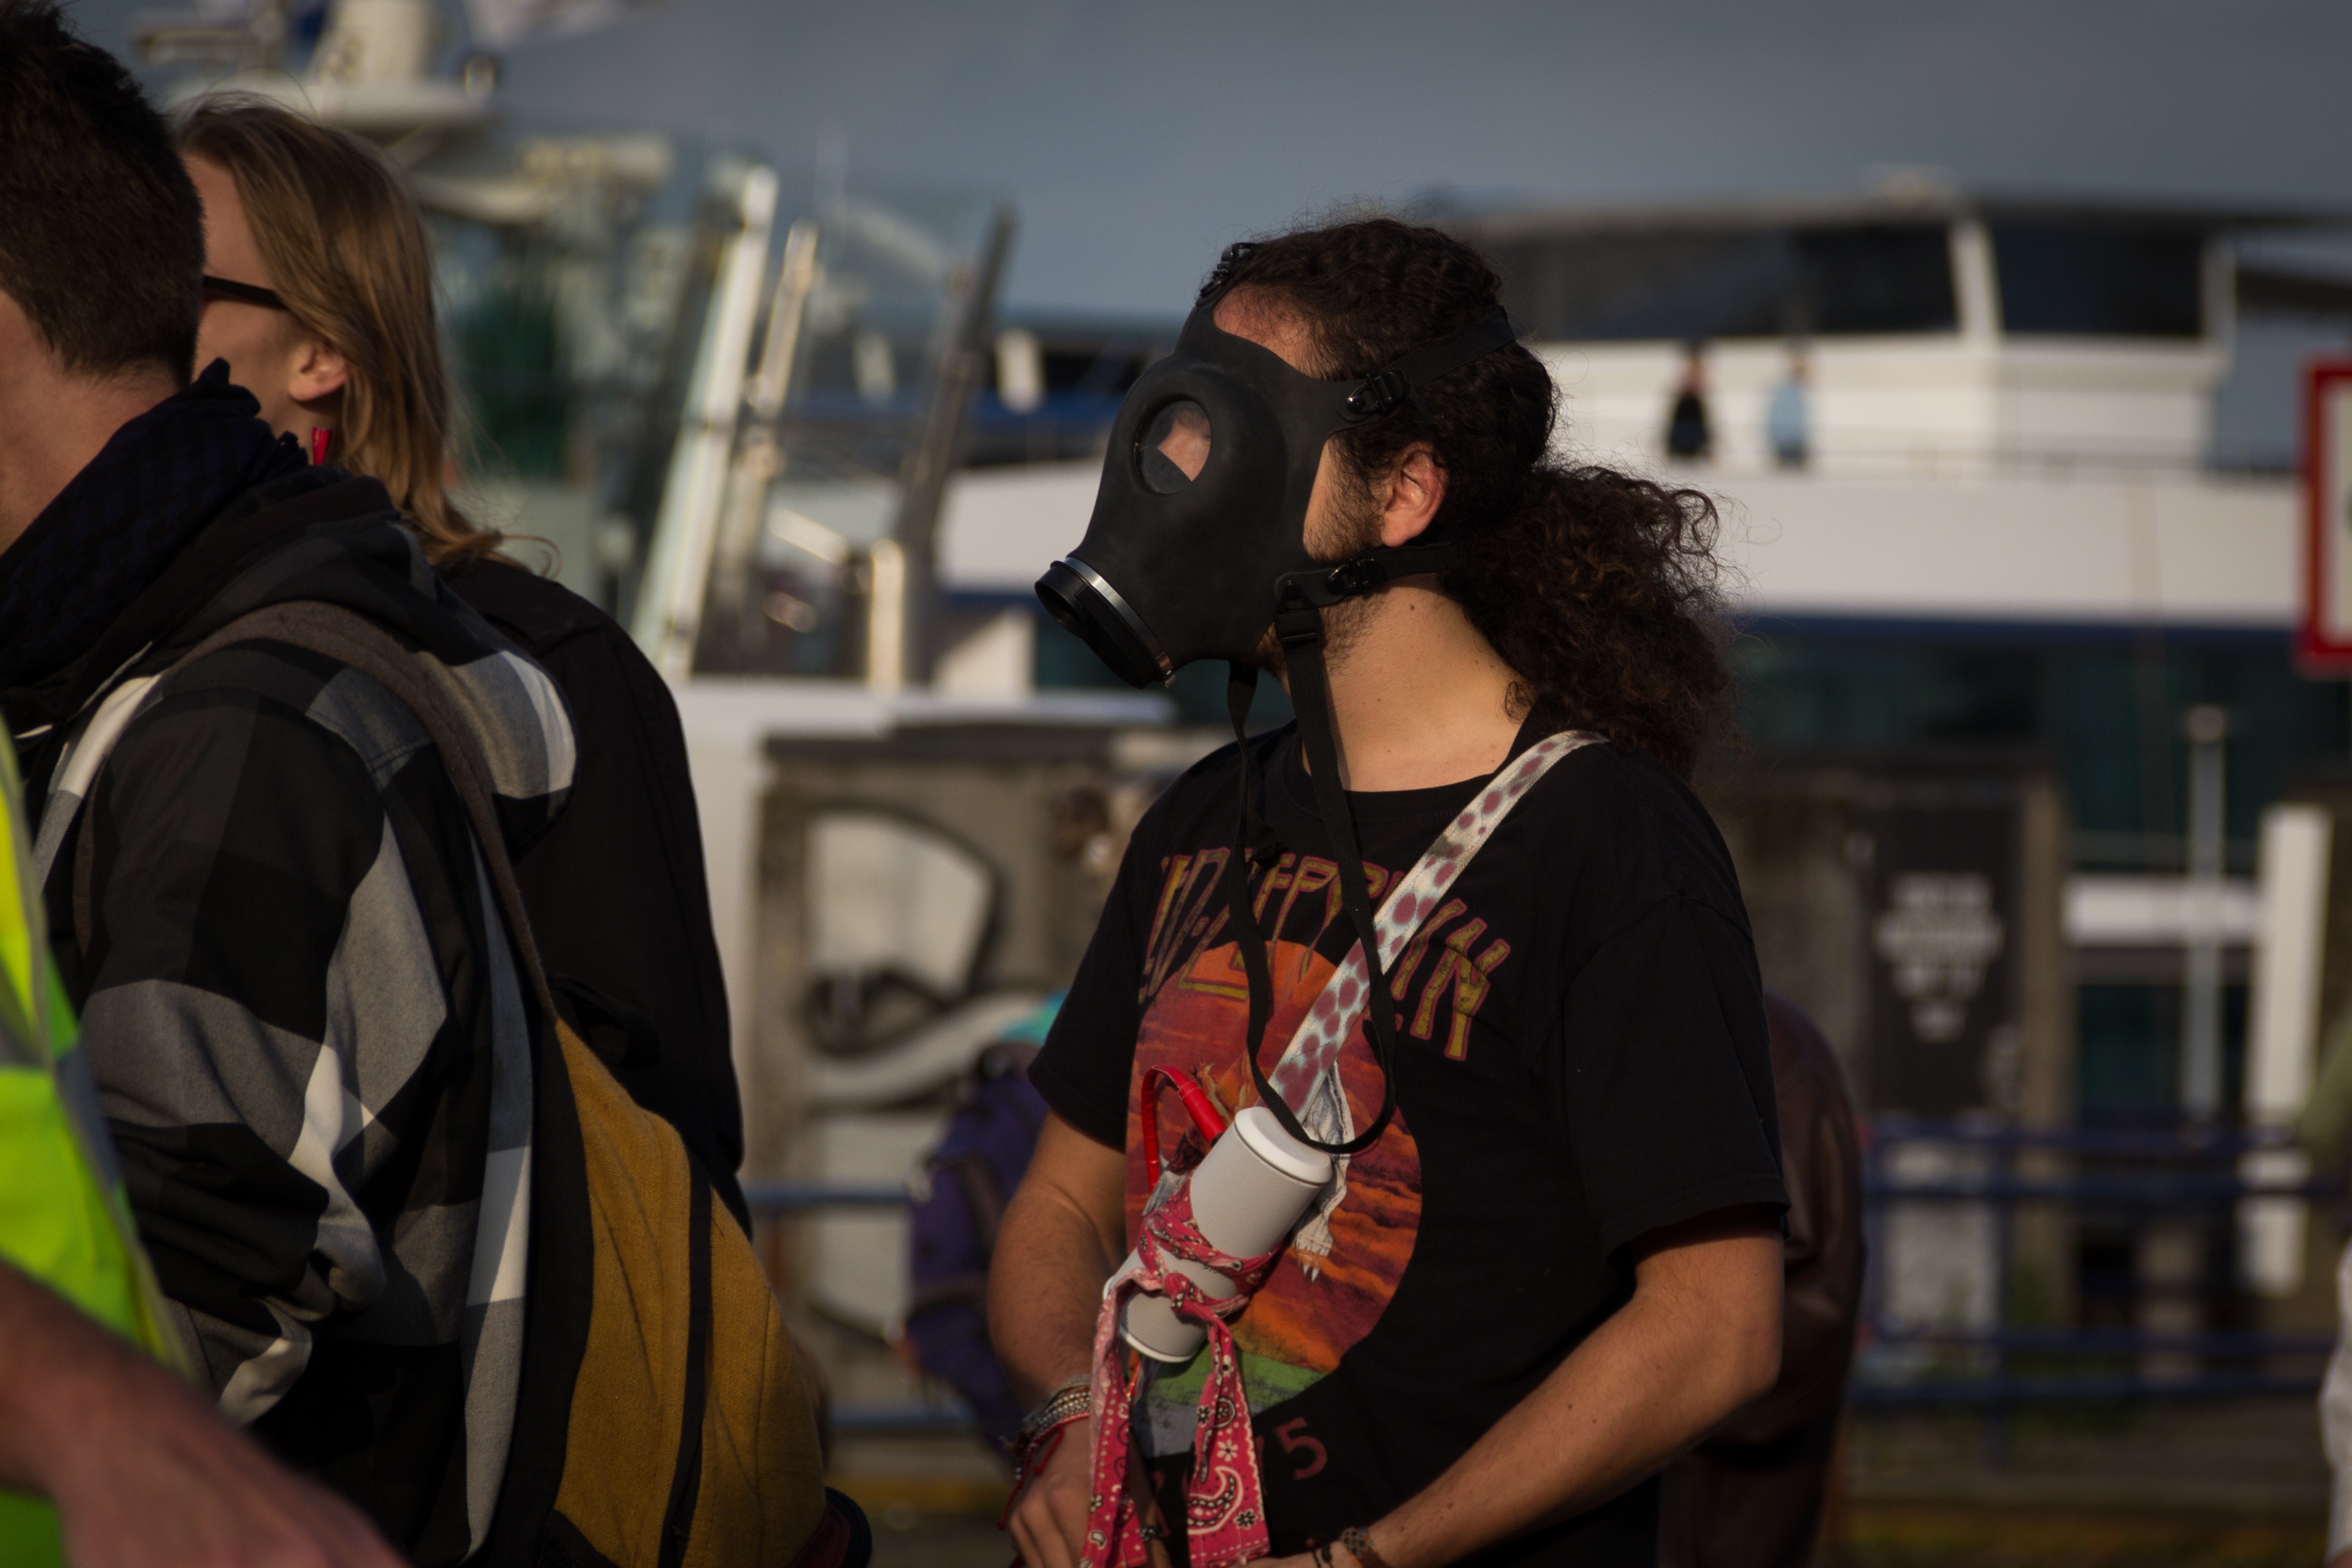
crowd, fashion, clothing, lady, mask, gas mask, crisis, attack, angry, crime, demonstration, costume, protest, evil, masking, violence, mass, anarchy, attacks, activist, rel, protest action, violently, crime scenes